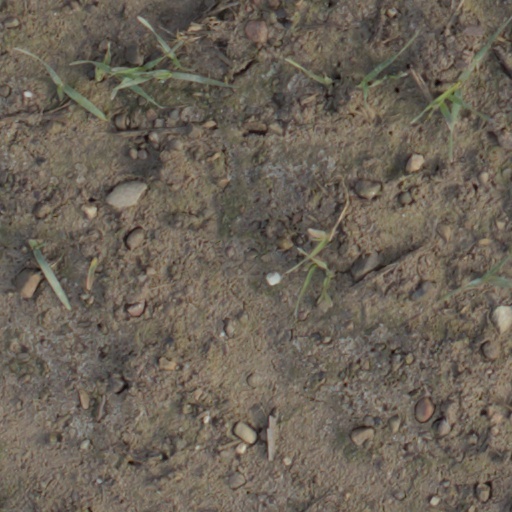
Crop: wheat